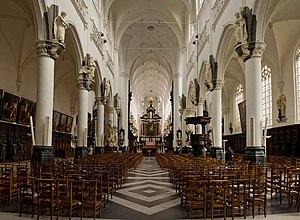
Cette page regroupe l'ensemble des monuments classés du Centre historique de la ville d'Anvers.